Jill Valentine

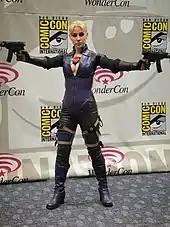
A cosplayer recreates Jill's redesigned appearance in "Resident Evil 5", a brainwashed antagonist who was scrutinized by Esther MacCallum-Stewart.

Game publications, including the 2011 version of the "Guinness World Records Gamer's Edition", described Jill Valentine as among the most popular and iconic video-game characters. At the 2013 Penny Arcade Expo, journalists and game developers named her one of the top three lead characters in Western and Japanese role-playing video games. Magazines praised her as the most likable "Resident Evil" character, with the series' most believable and consistent story arc. The character was cited as one of the video game industry's greatest mascots, a tough, strong, attractive female character who could appeal to a broad demographic.